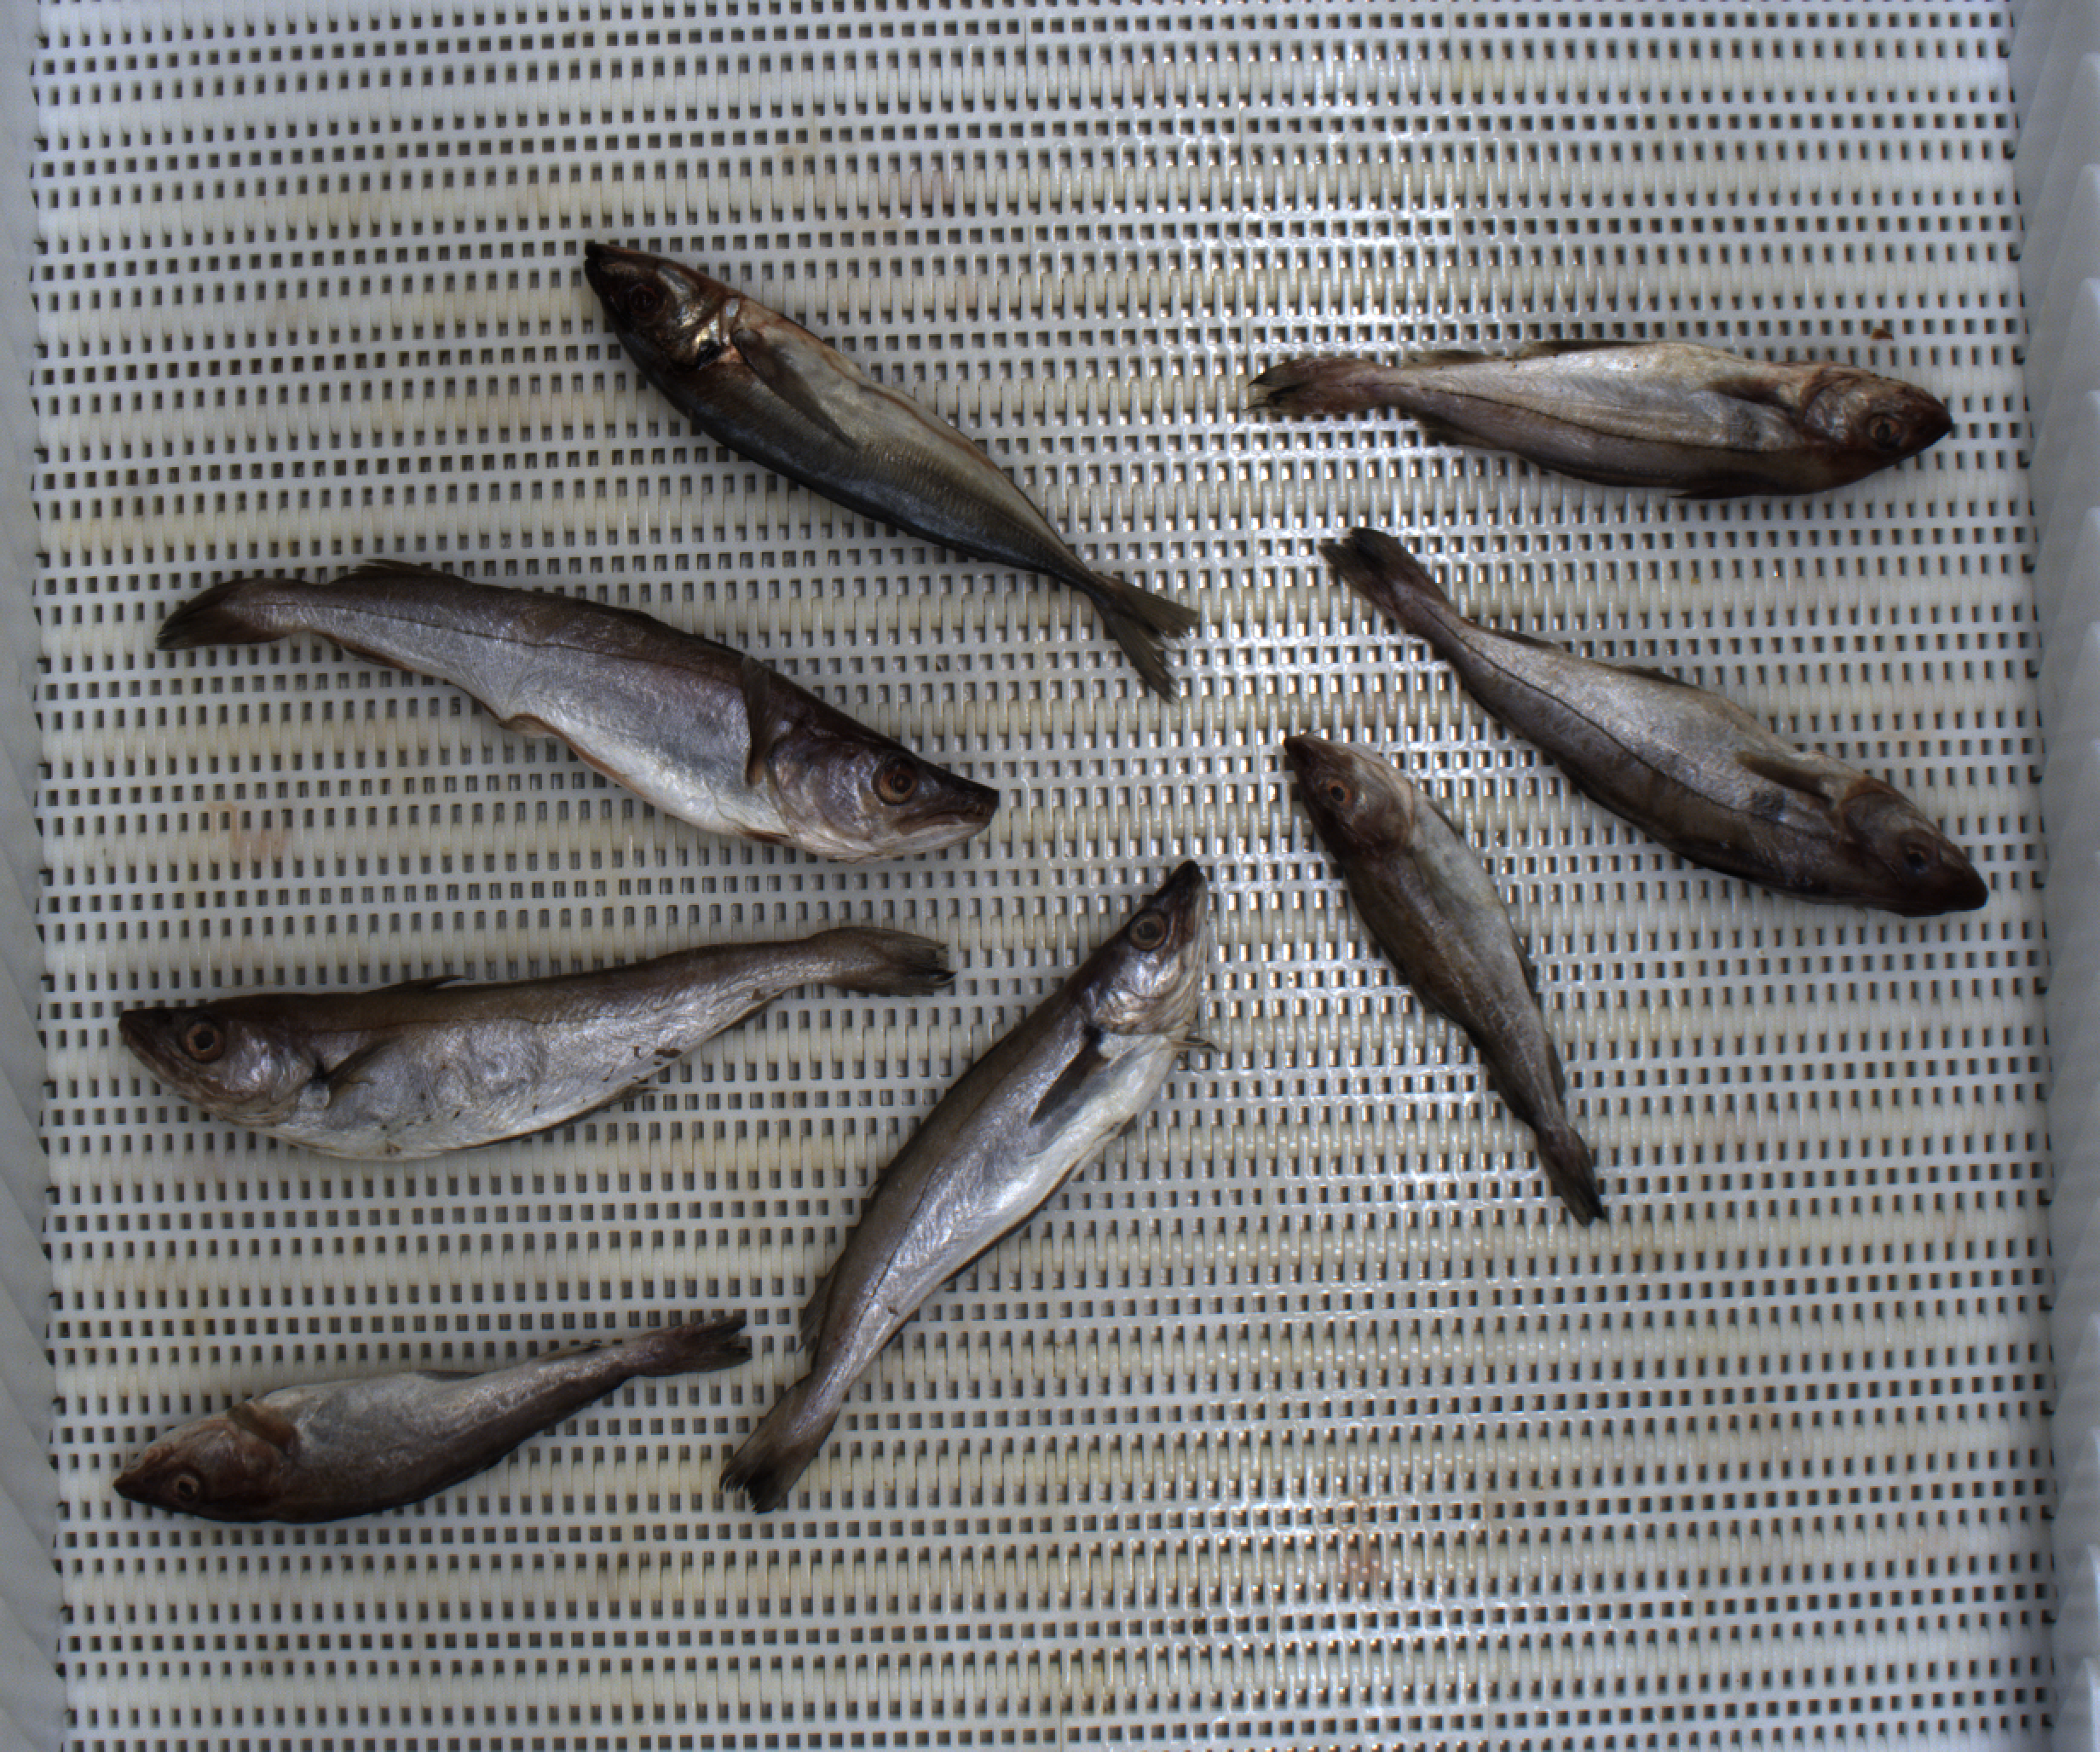
Total fish: 8
Cod: 2
Haddock: 2
Whiting: 3
Hake: 0
Horse mackerel: 1
Saithe: 0
Other: 0